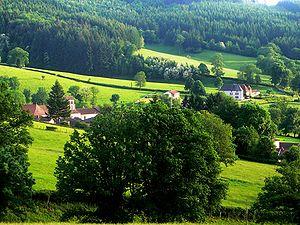
Vue générale du village d'Aigueperse dans le département du Rhône (France)
Aigueperse est une commune française située dans le département du Rhône, en région Auvergne-Rhône-Alpes.